Record (TV network)

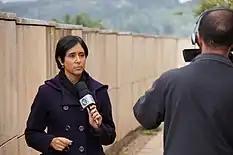
Journalist from Record TV during the recording of a news story in Pretoria, South Africa.

On May 10, 2004, Herval Rossano was hired as general director of teledramaturgy and began to guide the network in restructuring, promoting investment in the purchase of state-of-the-art equipment, new studios and expansion of the team, in addition to the acquisition of a cast of rising authors and new qualified actors. The director presented the proposal of seven plots by different authors before the choice of which one would restart dramaturgy at the network was made. Besides the debut telenovela of this new phase, "A Escrava Isaura", several other productions stood out, such as "Vidas Opostas", "Prova de Amor", "Amor e Intrigas", "Chamas da Vida" and "Caminhos do Coração".